Ian Miller (footballer, born 1983)

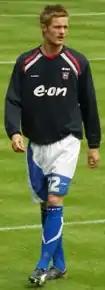
Miller at Ipswich

He was signed by Ipswich Town on 22 September 2006 for a nominal fee on a contract until June 2007.